Heinrich Christian Friedrich Hosenfelder

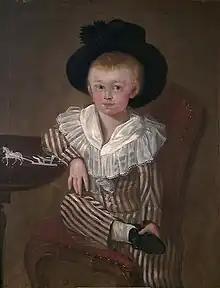
"James Collett" (1791–92).

Heinrich Christian Friedrich Hosenfelder (c. 1720 – 27 October 1805) was a German born, Norwegian painter.